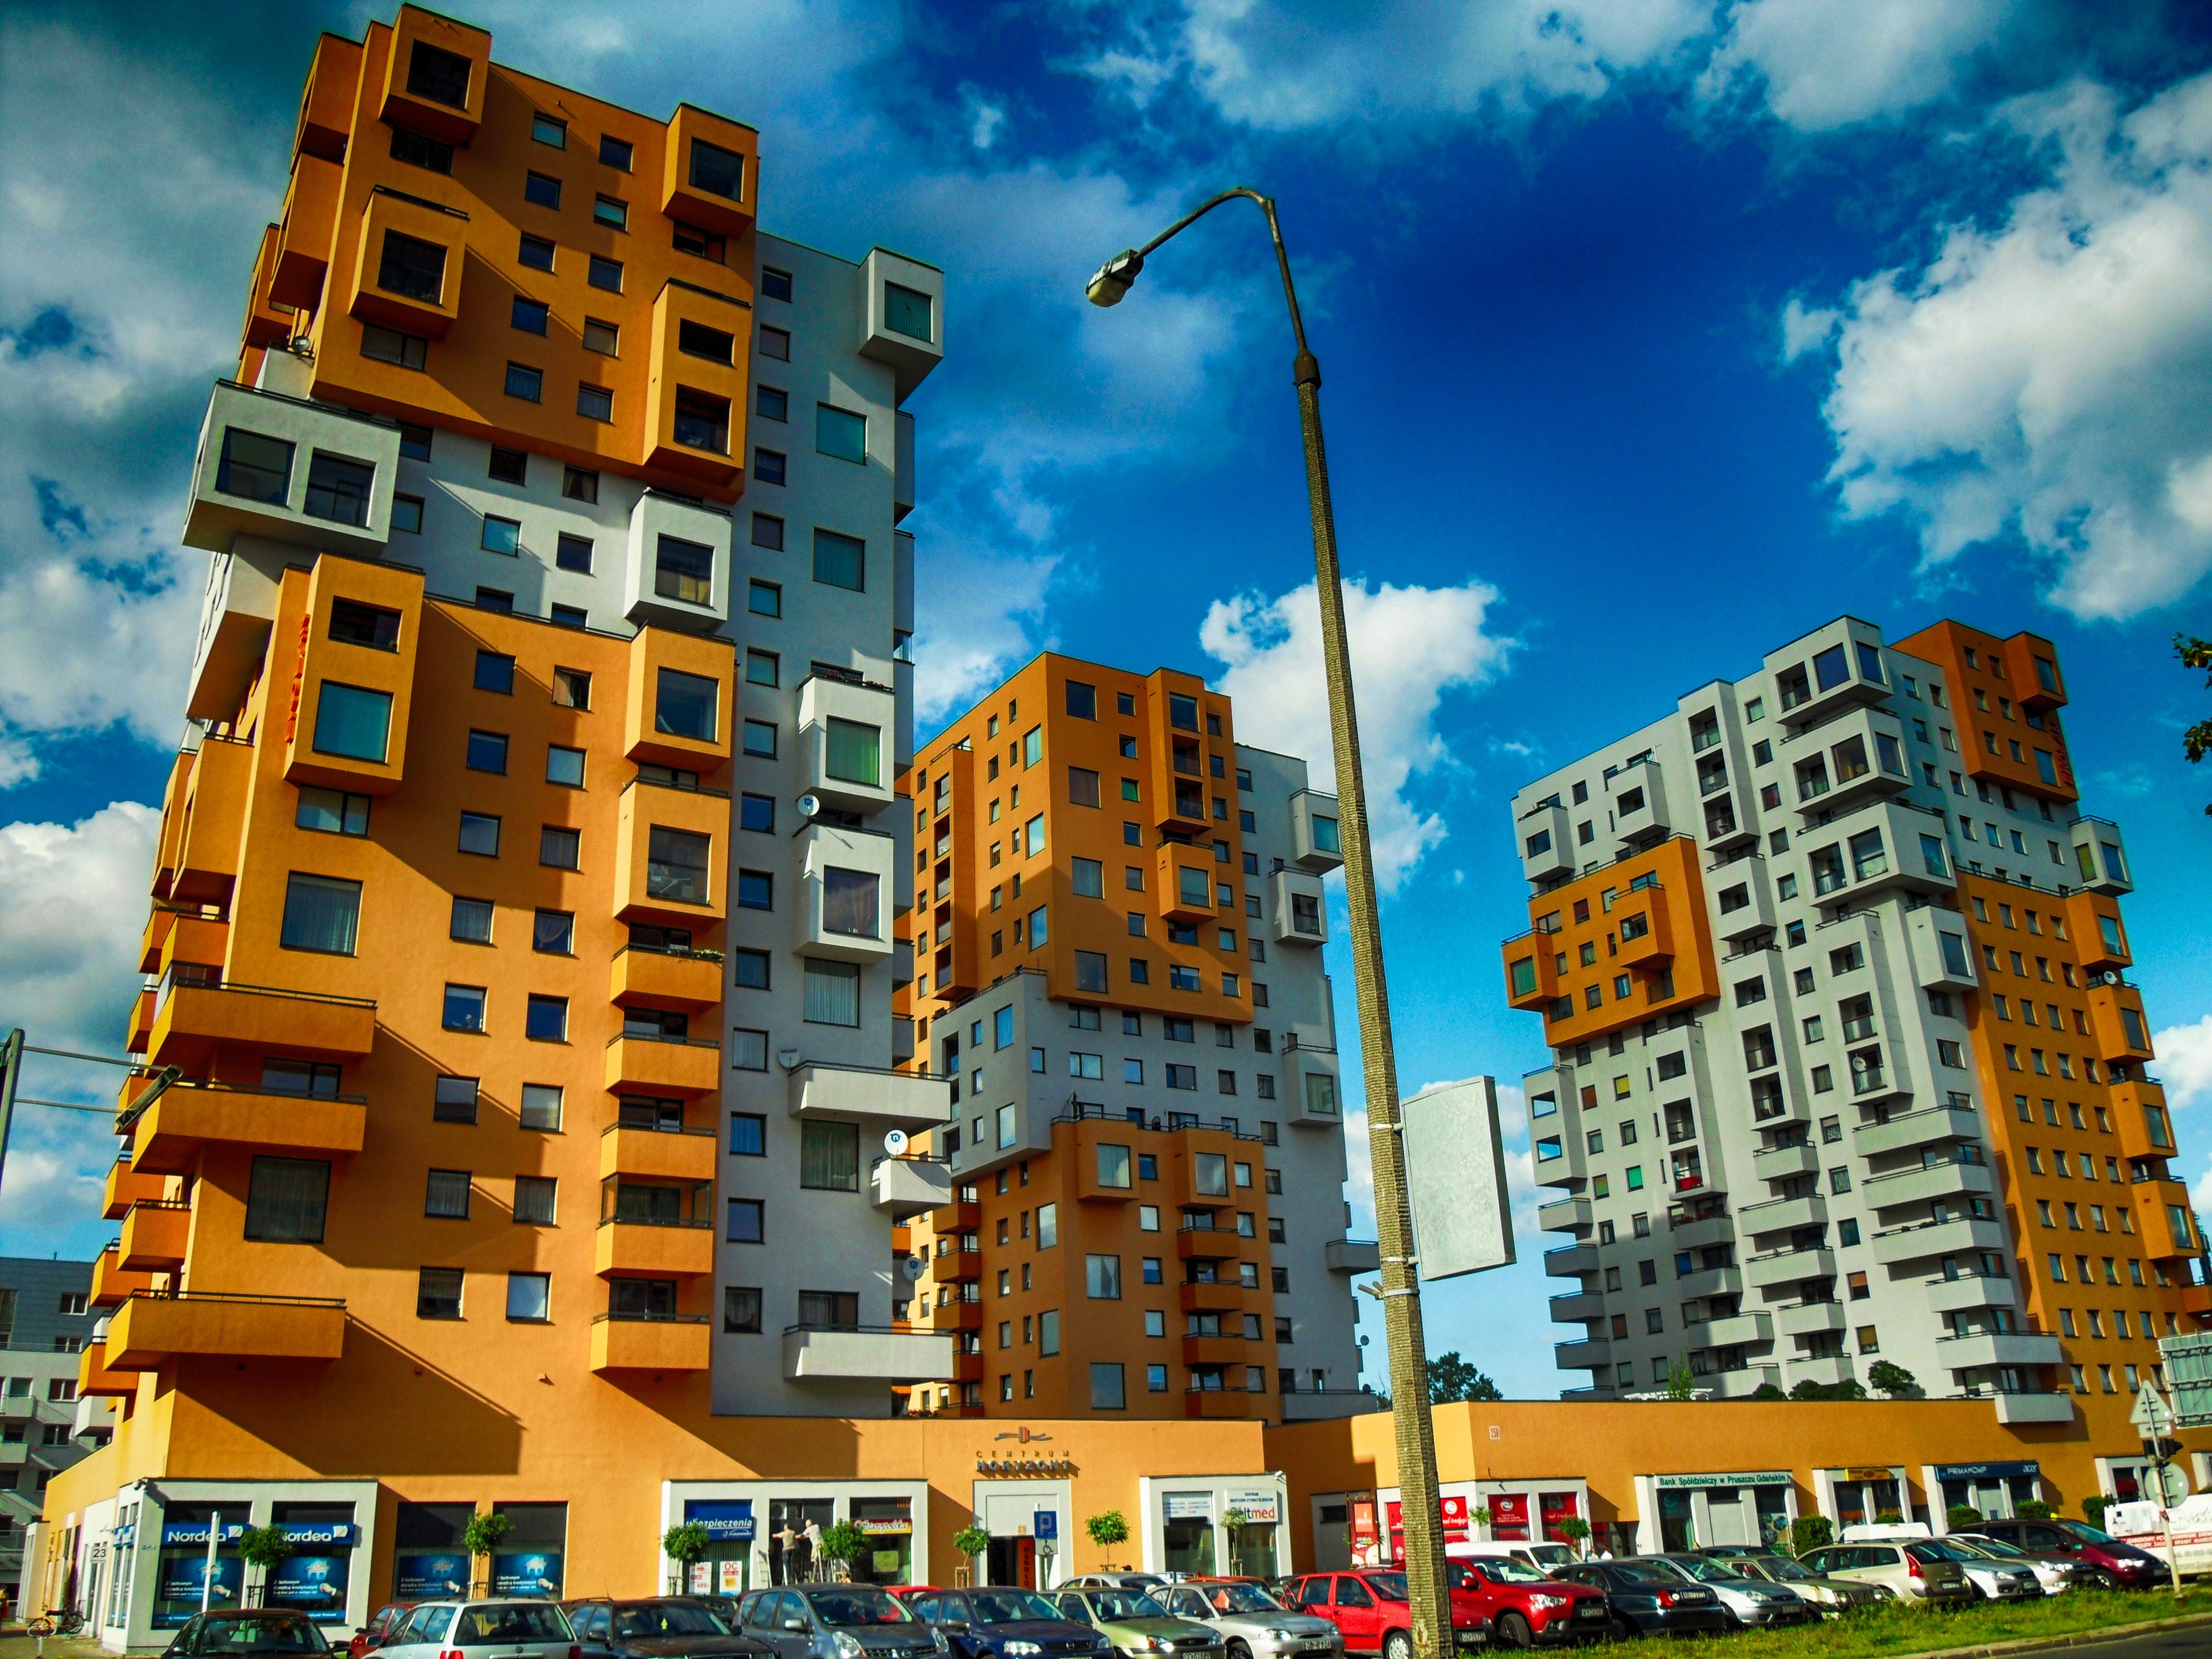
architecture, sky, skyline, town, city, skyscraper, urban, cityscape, downtown, landmark, facade, modern, tower block, pods, hdr, clouds, buildings, apartments, poland, metropolis, cities, condominium, neighbourhood, gdansk, urban area, residential area, human settlement, metropolitan area